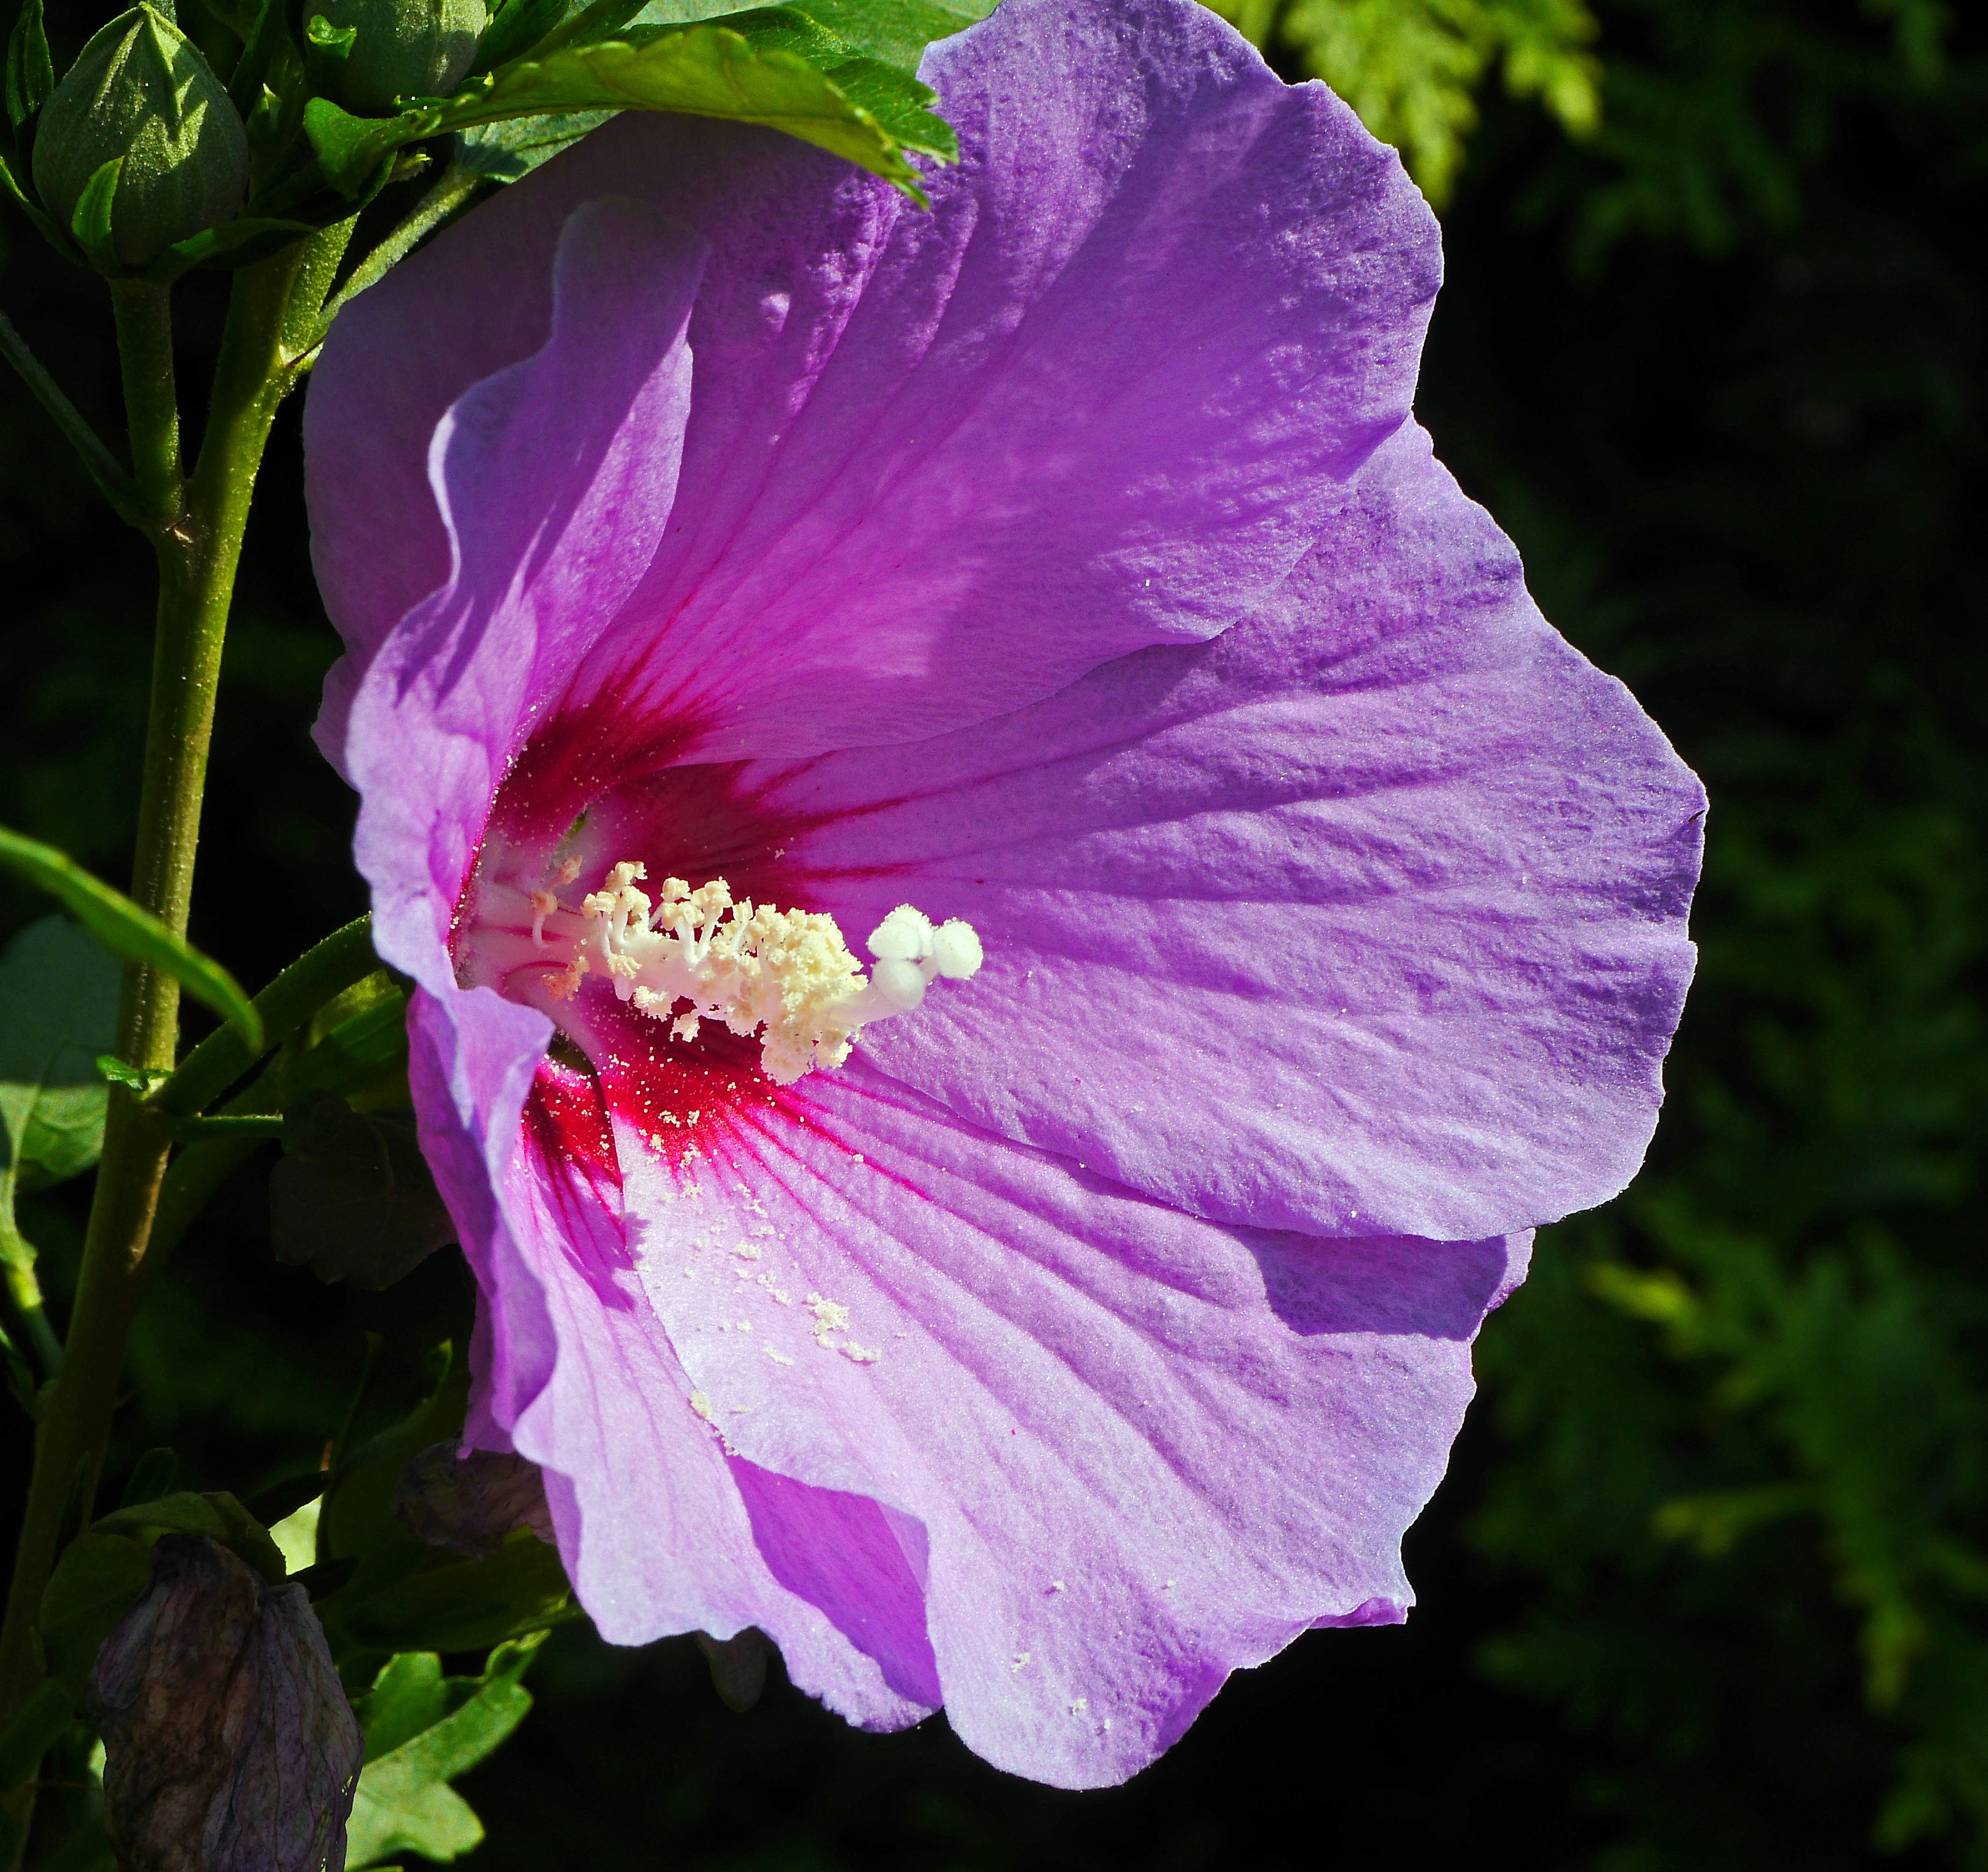
blossom, plant, flower, purple, petal, bloom, summer, stamp, macro, close, flora, decorative, violet, hibiscus, malvales, august, stamens, macro photography, flowering plant, chinese hibiscus, annual plant, land plant, mallow family